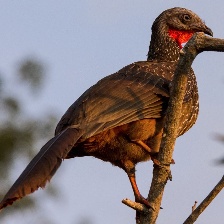
Species: BAND TAILED GUAN
Scientific name: PENELOPE ARGYROTIS